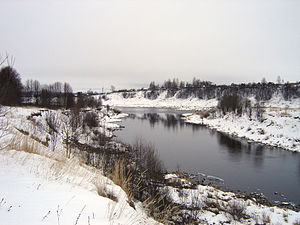
Vazuza
Vazuza er en flod i Smolensk og Tver oblast i Rusland. Den er en højre biflod til Volga. Den er 162 km lang, med et afvandingsområde på 7.120 km². Den nederste del af floden ligger nu under Vazuza-reservoiret. Byerne Sytsjovka og Zubtsov ligger ved Vazuza.